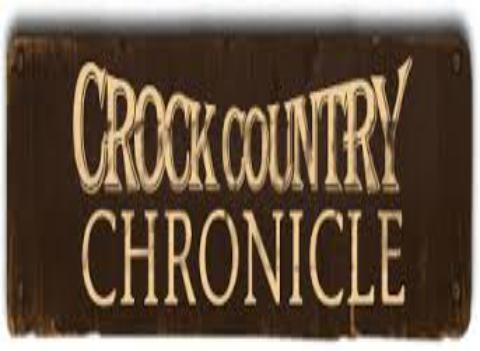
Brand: Country Crock
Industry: Food